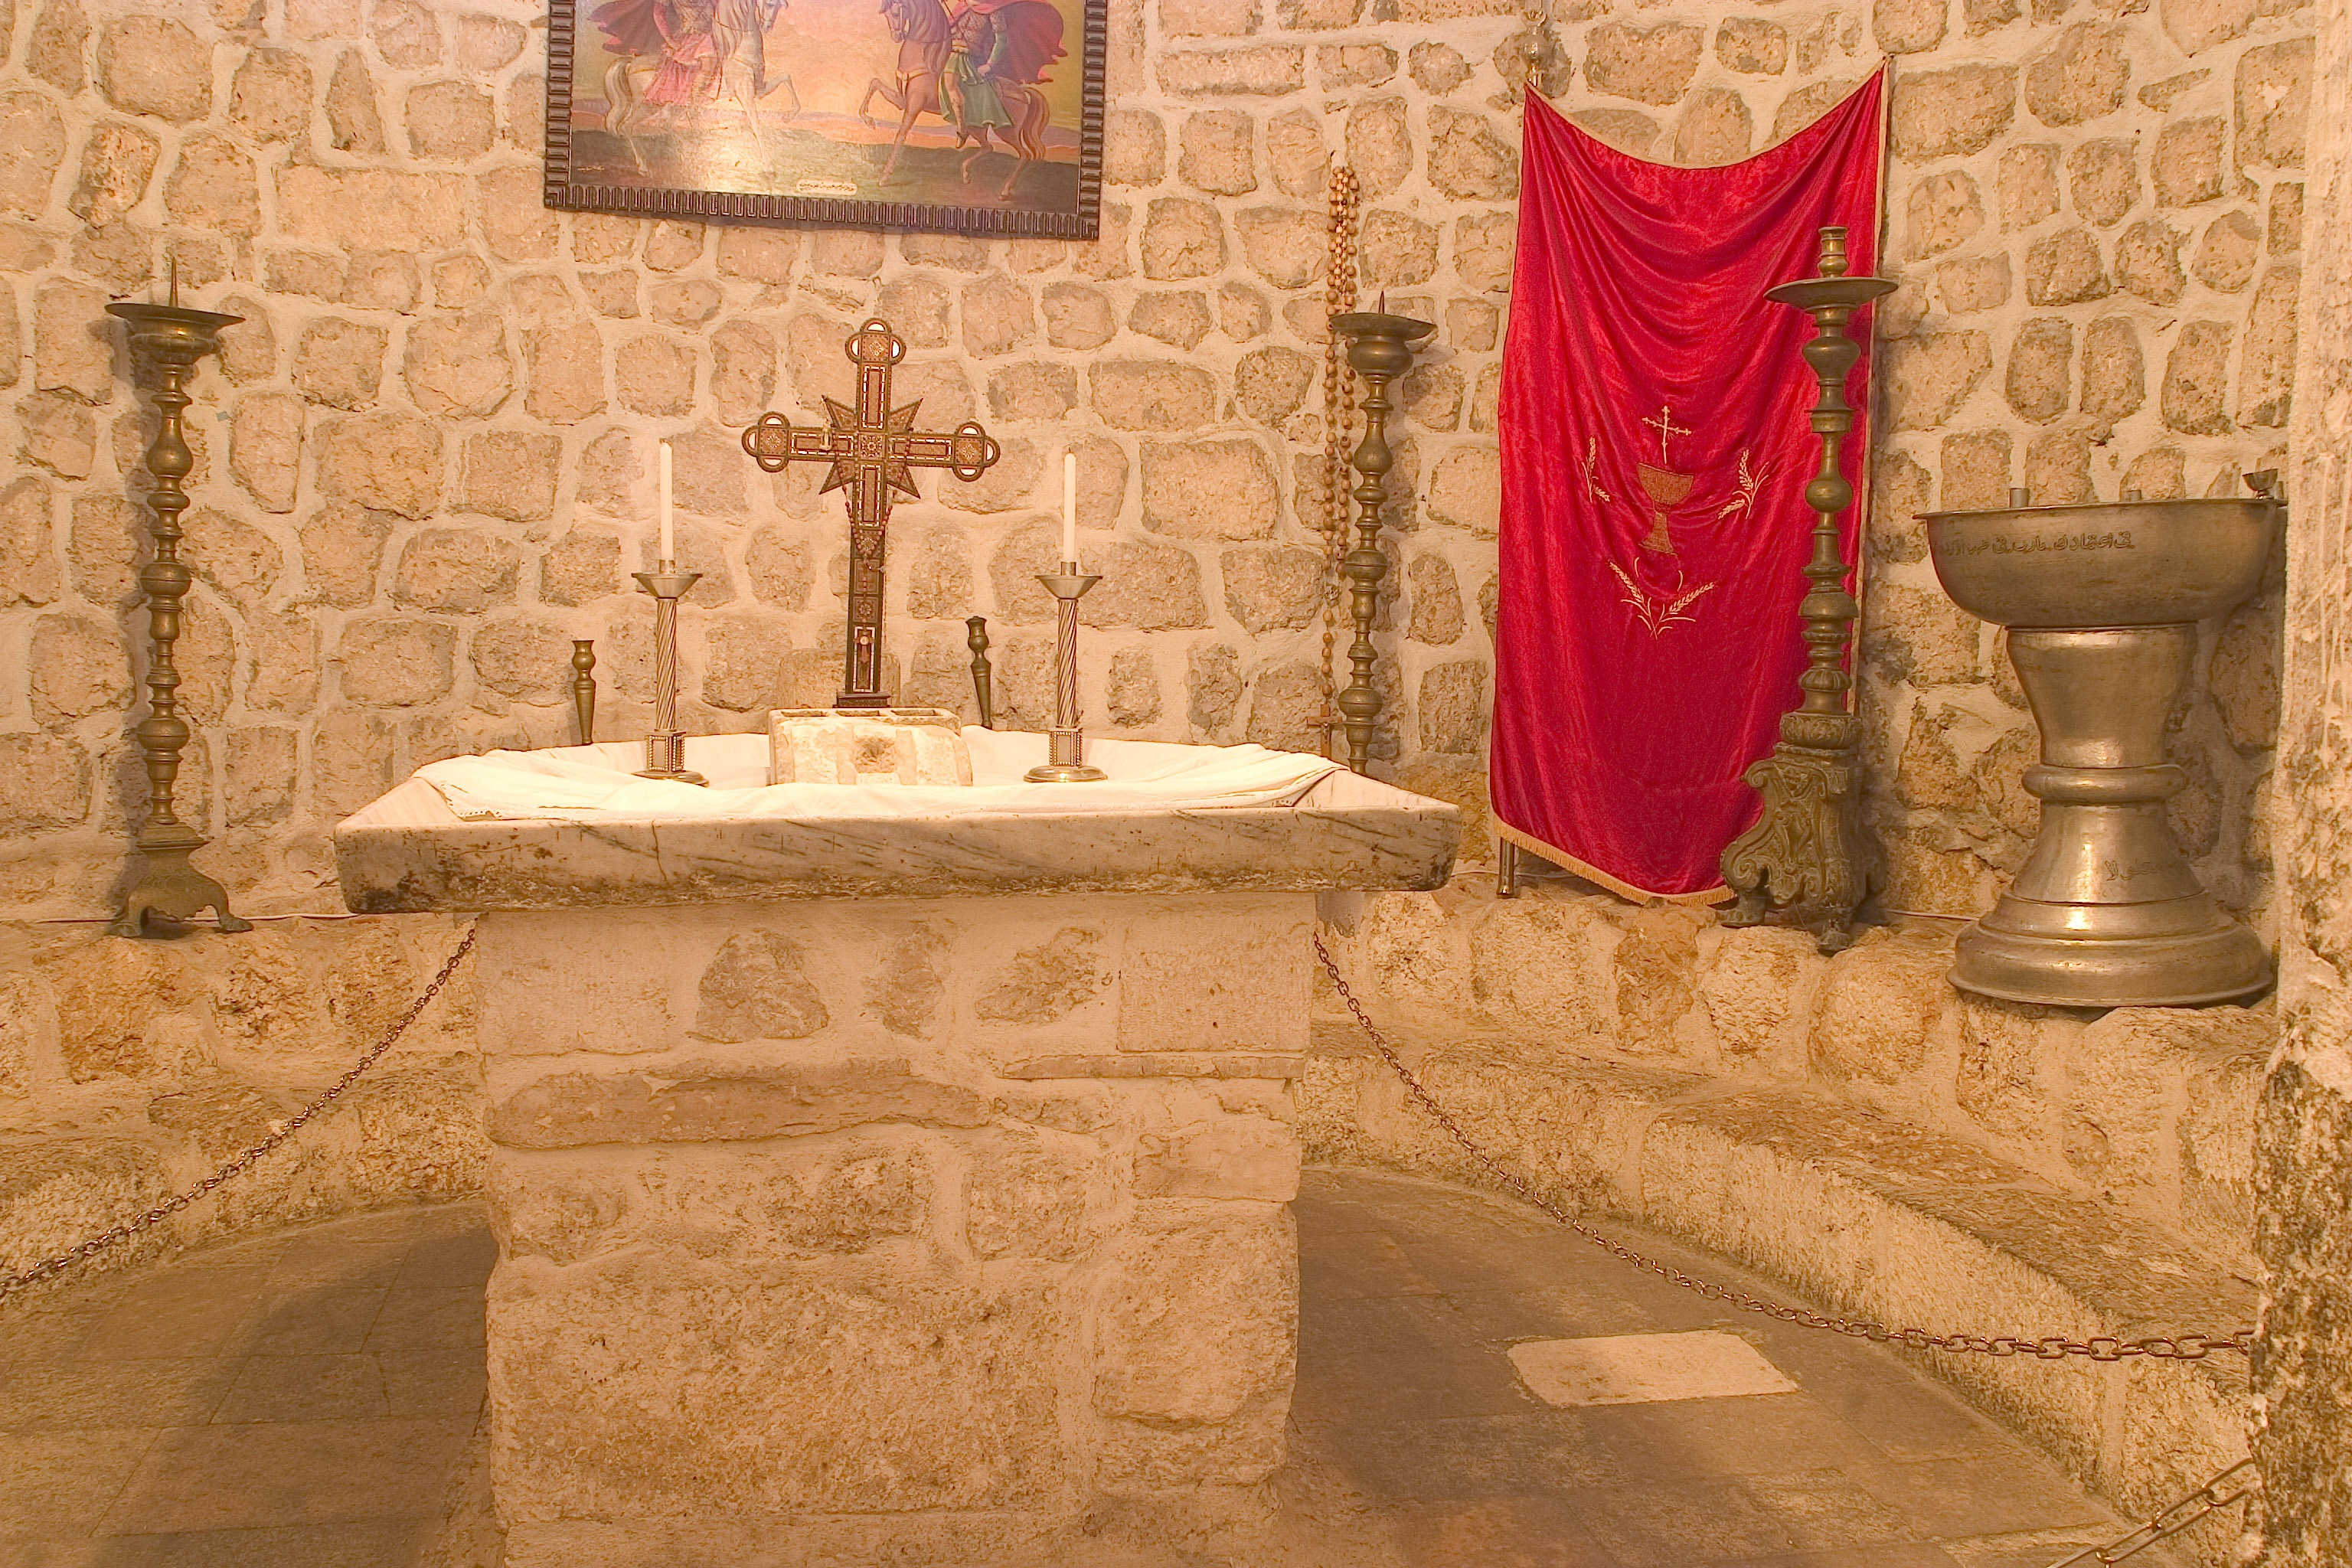
floor, wall, room, interior design, temple, flooring, syria, ancient history, seidnaya, maalola, christlisches villages, plumbing fixture, oldest altar in the world